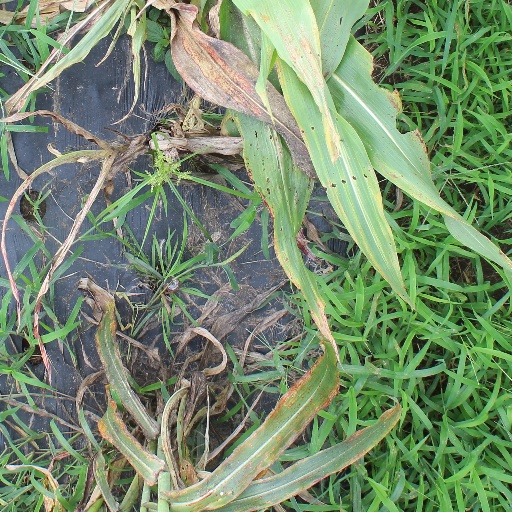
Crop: sorghum